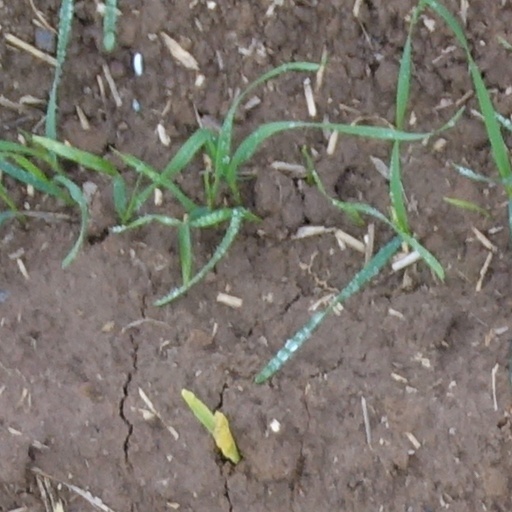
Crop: wheat